Jess Neely

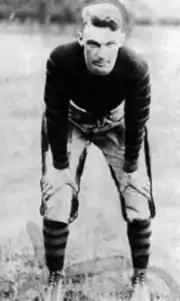
Neely around 1921

In the season's sixth week, Vanderbilt defeated Alabama 14–0 at Birmingham in line with predictions. Neely played a role in both touchdowns. Early in the first quarter, Vanderbilt had the ball at midfield after an Alabama punt. Two line bucks preceded Neely's connection with Tot McCullough for a 30-yard pass play. Neely ran for about 17 yards more through left tackle, putting the ball on the nine-yard line. After a run by Frank Godchaux, Lynn Bomar bucked over the line for the touchdown and Rupe Smith made the field goal. The second scoring drive began with a pass interception by Paul Stumb. In the second half, quarterback Doc Kuhn invigorated the Commodores after he sat out the first half due to injuries; Neely ran for 21 yards around the right end, and Kuhn passed 25 yards to Tot McCullough. Rupe Smith (or Kuhn) then ran the remaining few yards for the touchdown.